John F. McCormick

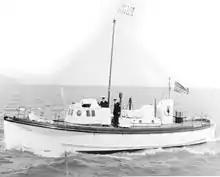
The skill and daring McCormick showed while rescuing a fellow crewmember, when in command of the USCGC "Triumph", earned him the admiration of his peers.

McCormick enlisted in 1921, and spent most of his career as a non-commissioned petty officer. Late in his career he was promoted to the ranks of commissioned officers, and retired as a Lieutenant, in 1947.